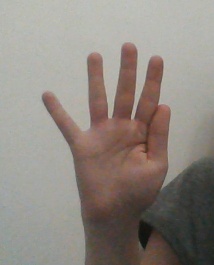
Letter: sheen